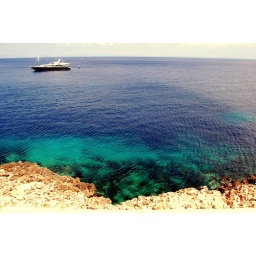
Crystal clear water in Levanzo, Aegadian Islands